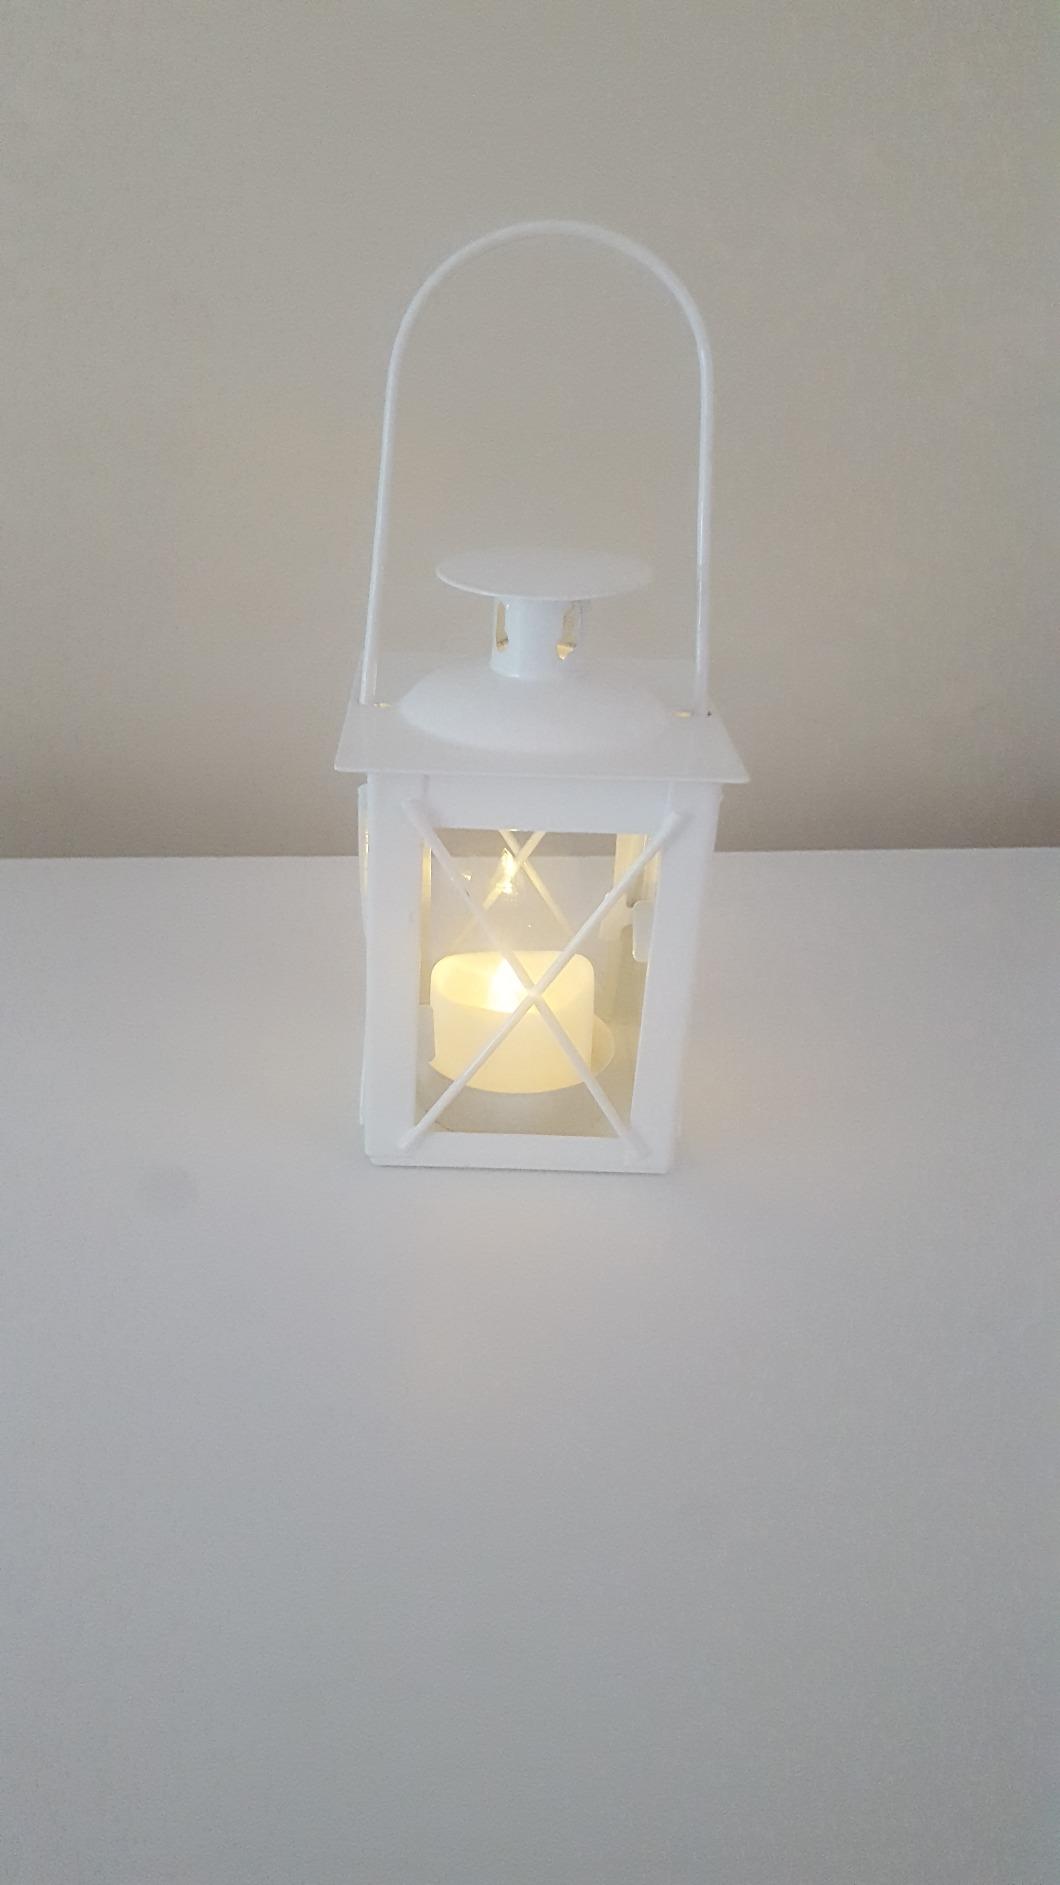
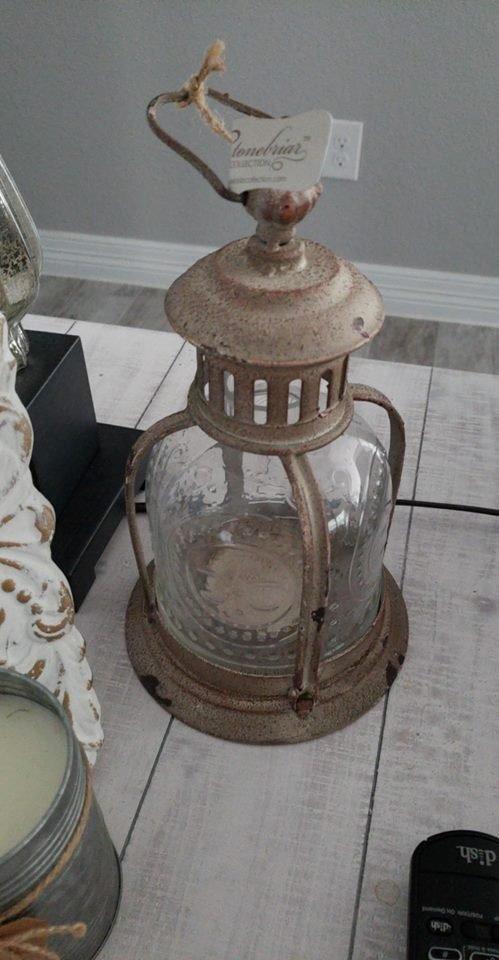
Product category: lantern
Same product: no